Your Lady

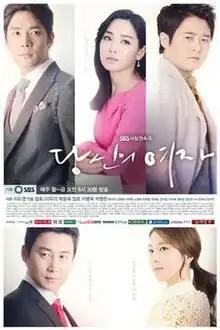
Promotional poster

Your Lady (also known as "Your Woman") is a 2013 South Korean television series starring Lee Yu-ri, Park Yoon-jae, Im Ho, Park Young-rin and Lee Byung-wook. The morning melodrama aired on SBS from February 18 to August 2, 2013, on Mondays to Fridays at 8:30 a.m. for 120 episodes.